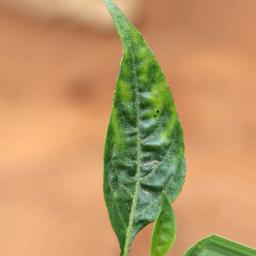
Label: mites_and_trips